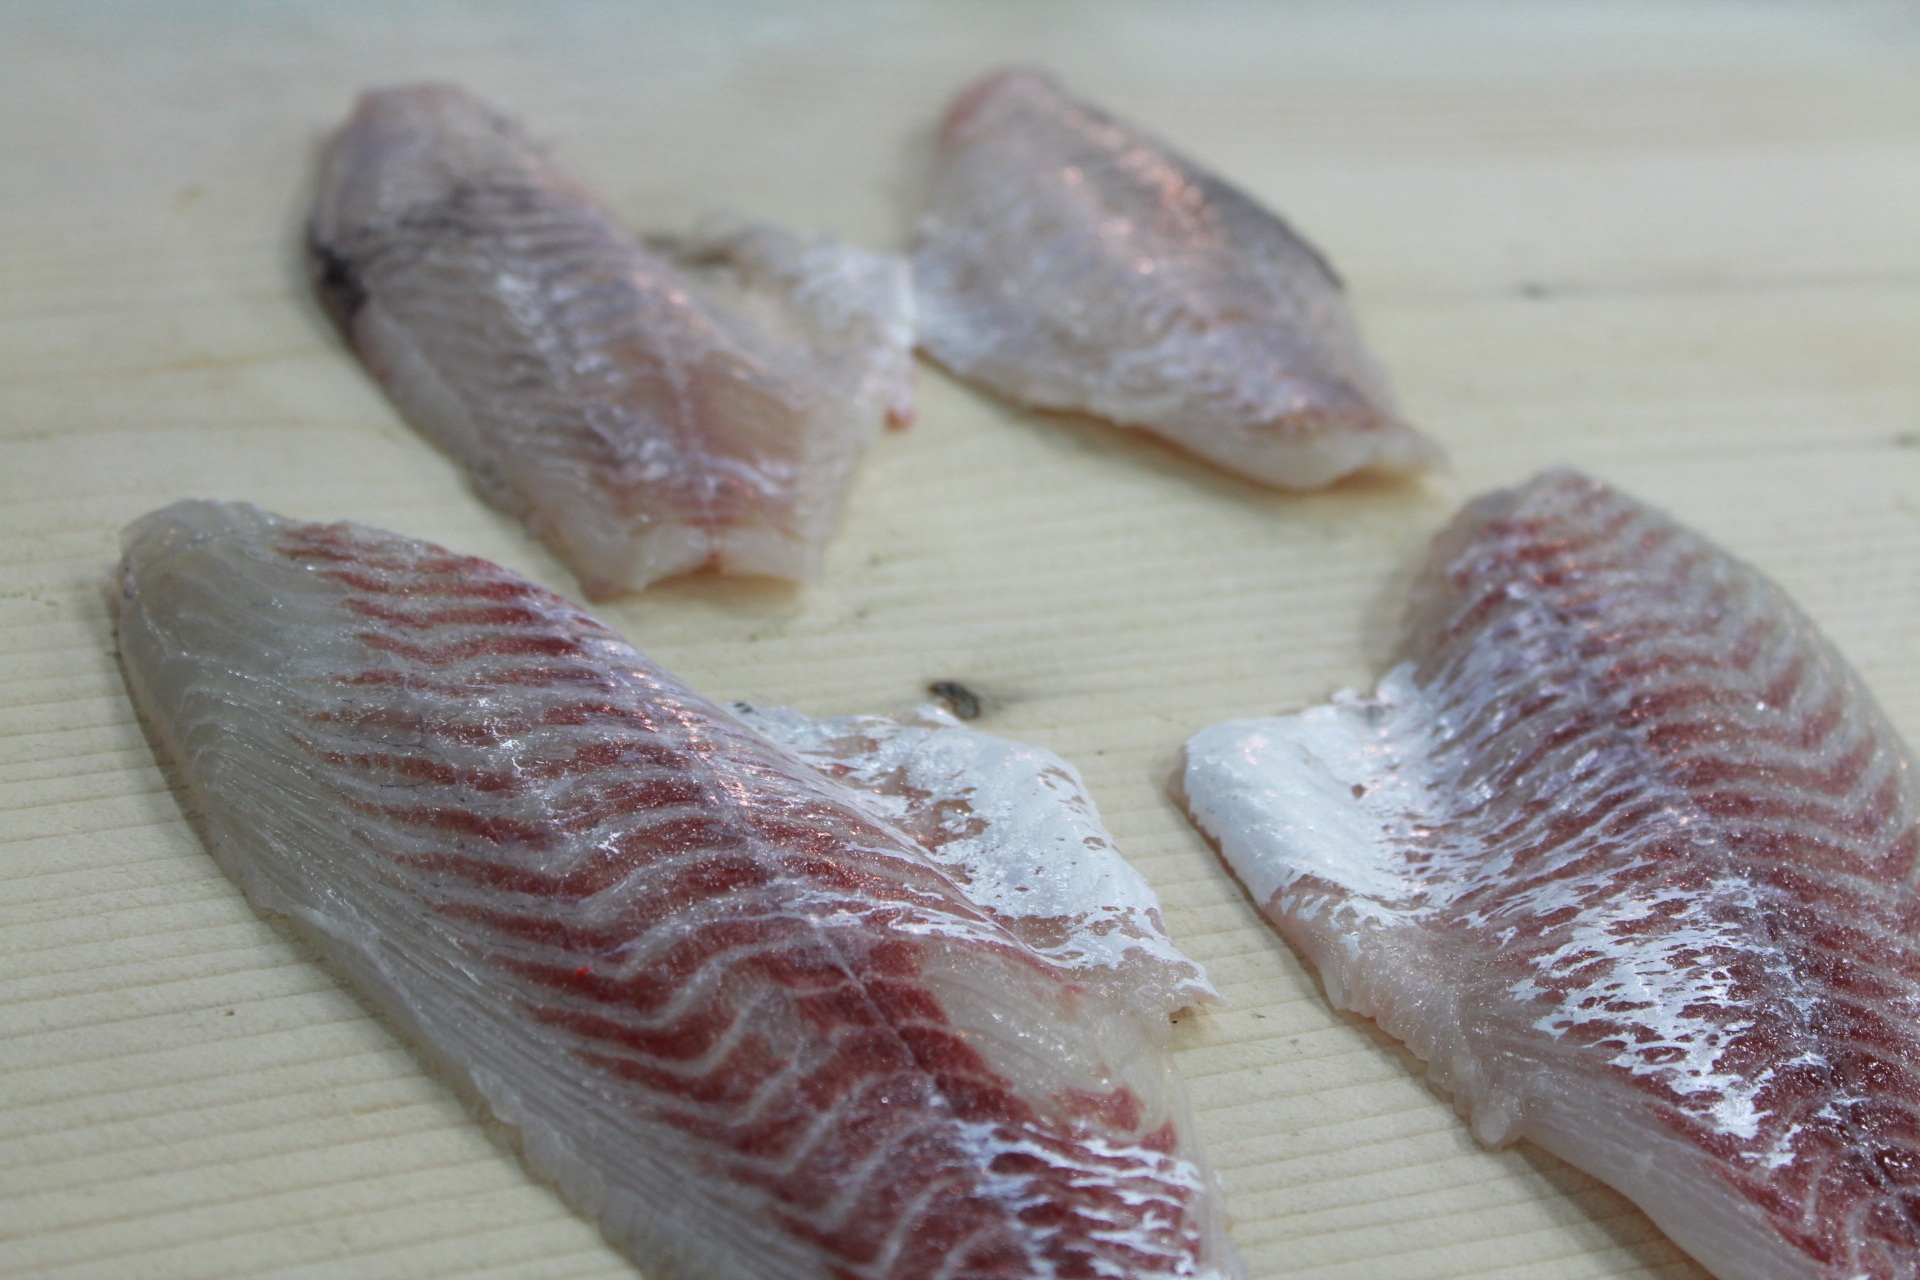
time, dish, food, seafood, fish, meat, cuisine, sardine, herring, tilapia, forage fish, animal fat, wu luck, light air